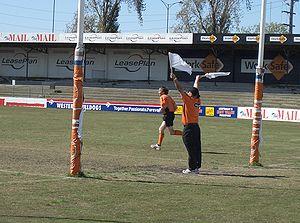
Le football australien, officiellement Australian football, également surnommé footy ou encore Australian rules, est un sport collectif qui se joue principalement au pied avec un ballon ovale. Il oppose deux équipes de dix-huit joueurs dans un stade ovale ou un terrain de cricket. L'objectif de chaque formation est de mettre le ballon ovale dans les buts adverses à l'aide des pieds et de le faire plus souvent que l'autre équipe.